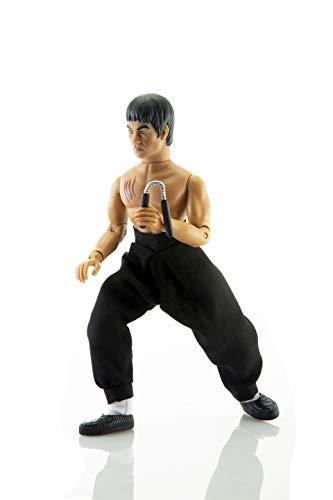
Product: Mego Action Figures, 8” Bruce Lee, Legendary Martial Artist (Limited Edition Collector’s Item)
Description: Great Condition.
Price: $14.18
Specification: ProductDimensions:2x6.8x10inches|ItemWeight:5.6ounces|ShippingWeight:5.6ounces(Viewshippingratesandpolicies)|ASIN:B07N71T3K9|Itemmodelnumber:B07N71T3K9|Manufacturerrecommendedage:3yearsandup